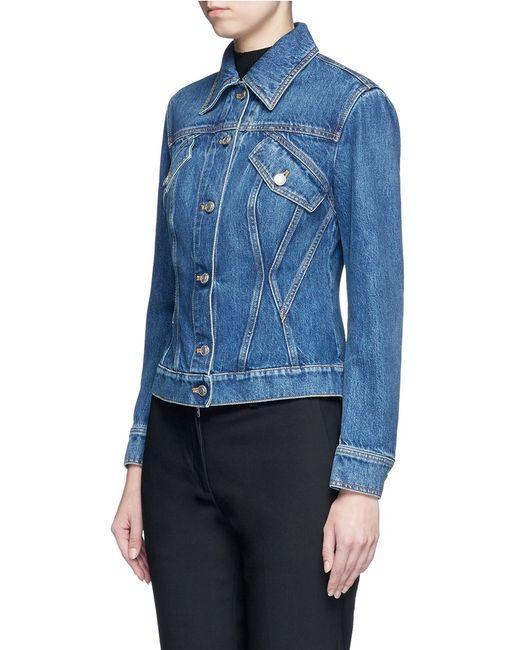
Blaues Jeansjackenhemd aus Denim mit Knöpfen und Kragen für Damen